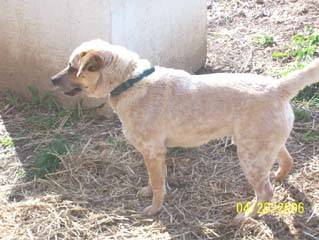
Label: dog